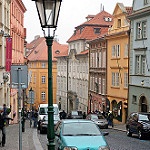
Scene: Outdoor